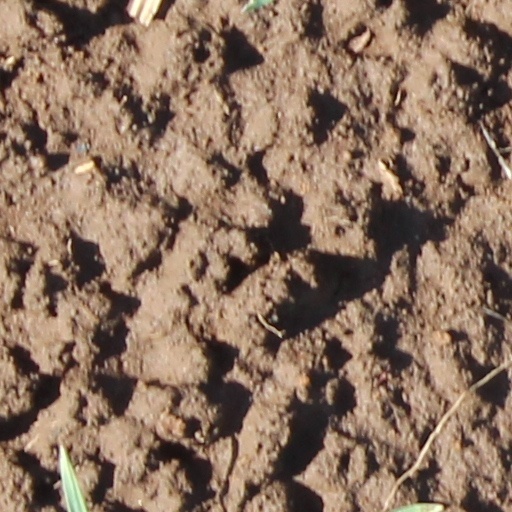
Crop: wheat